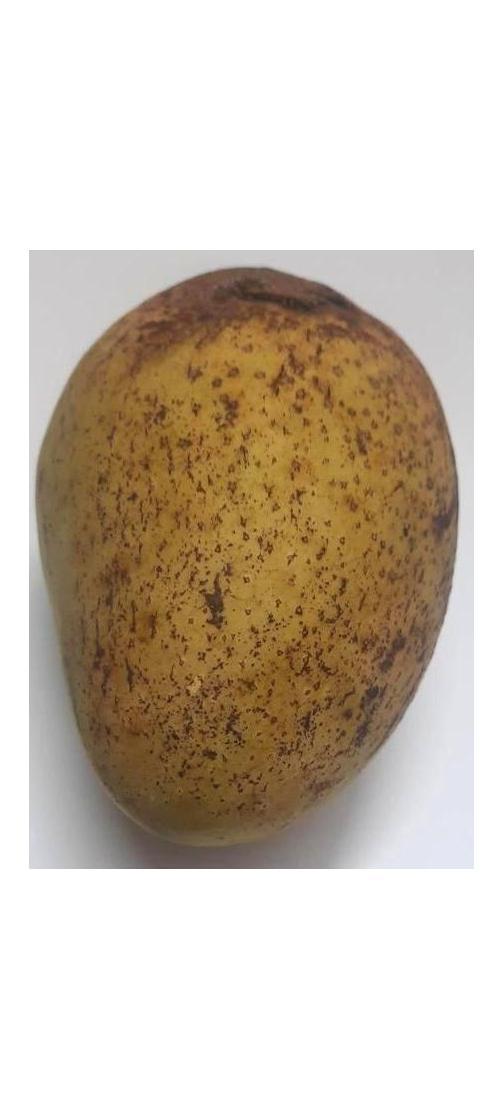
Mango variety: Ashshina Classic